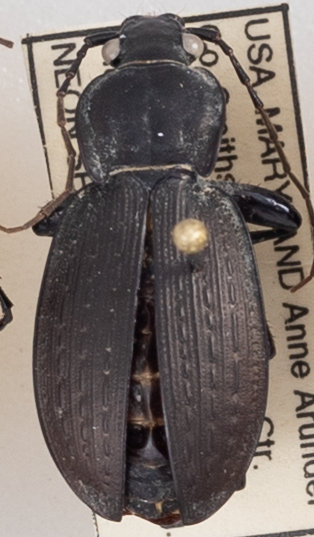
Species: Carabus vinctus
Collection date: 2018-04-19
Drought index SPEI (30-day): -1.18
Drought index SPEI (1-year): -0.304
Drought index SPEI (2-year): -0.32